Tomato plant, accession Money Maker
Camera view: vertical (180 deg); turntable rotation: 210 degrees
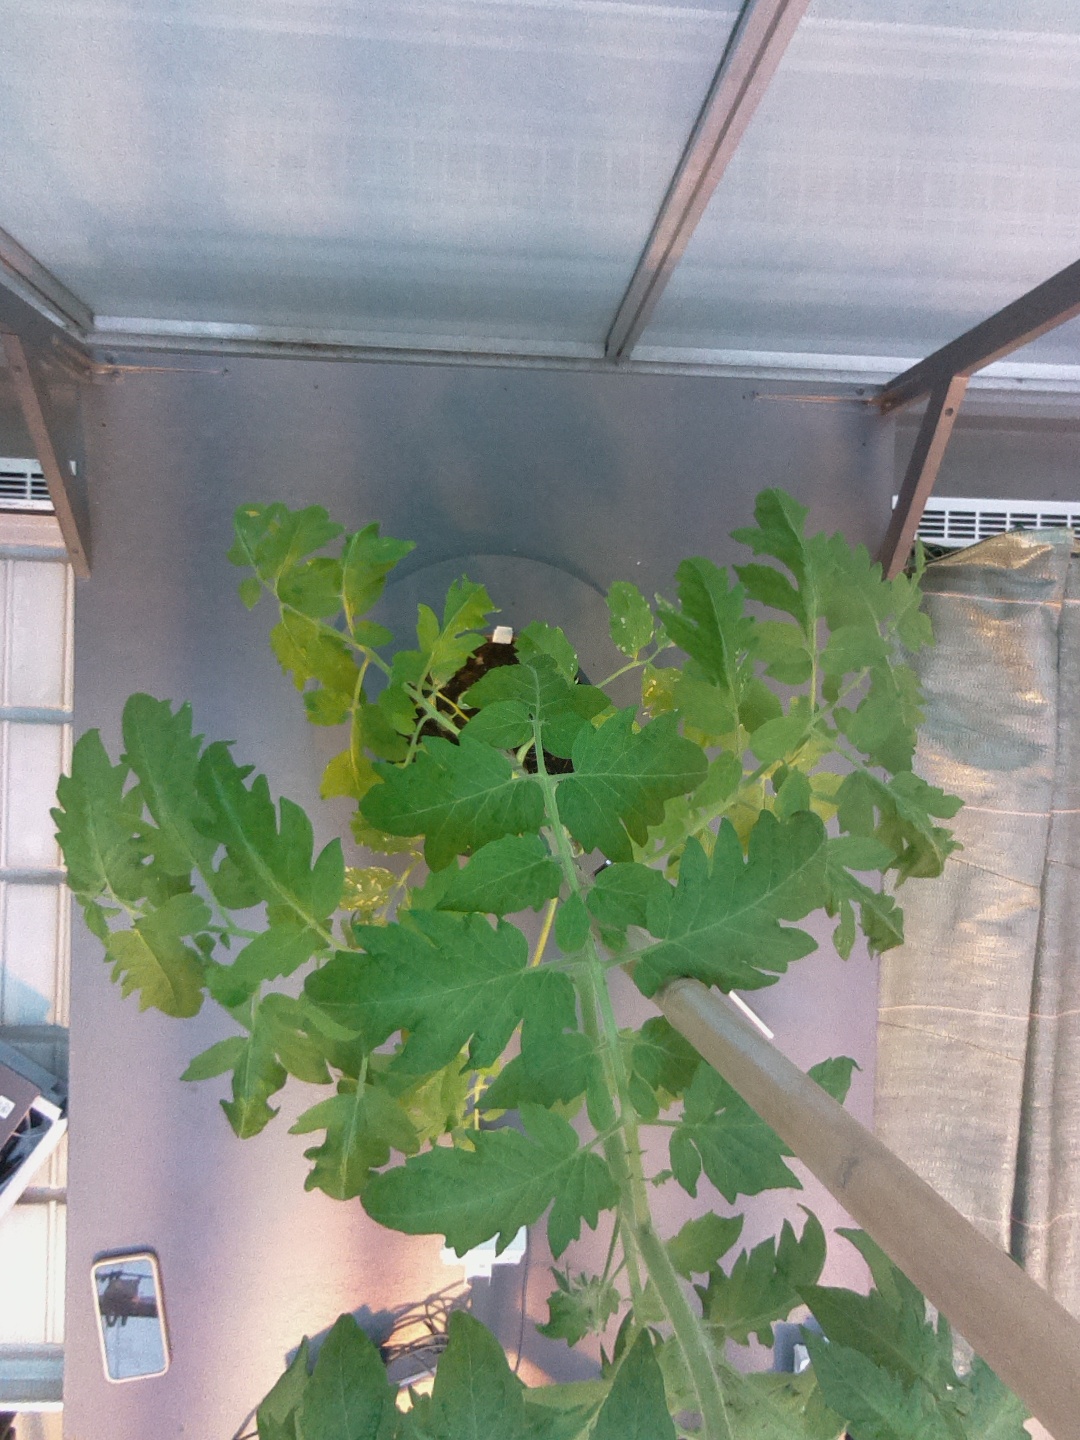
BBCH growth stage 65: Full flowering, 50%-60% of flowers open, first petals falling